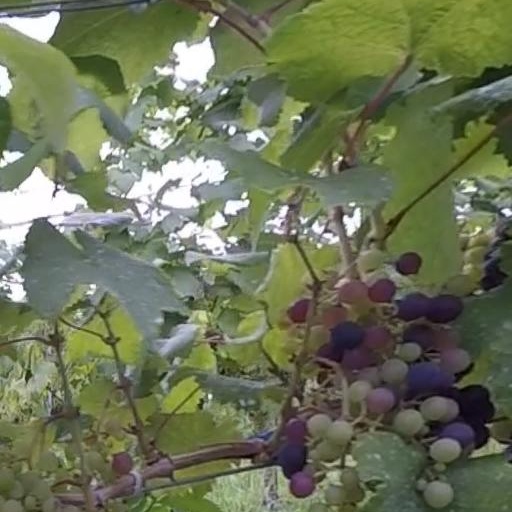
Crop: grape